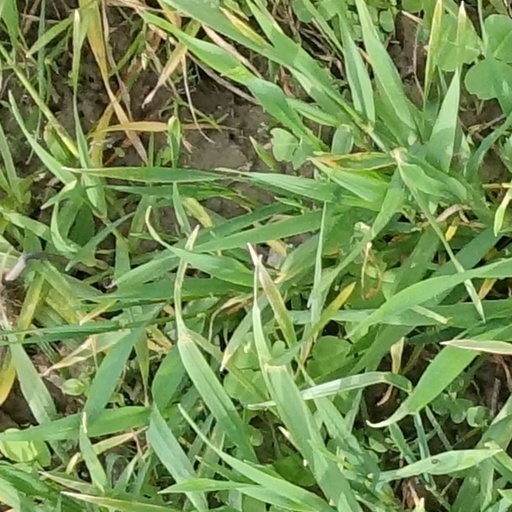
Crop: wheat